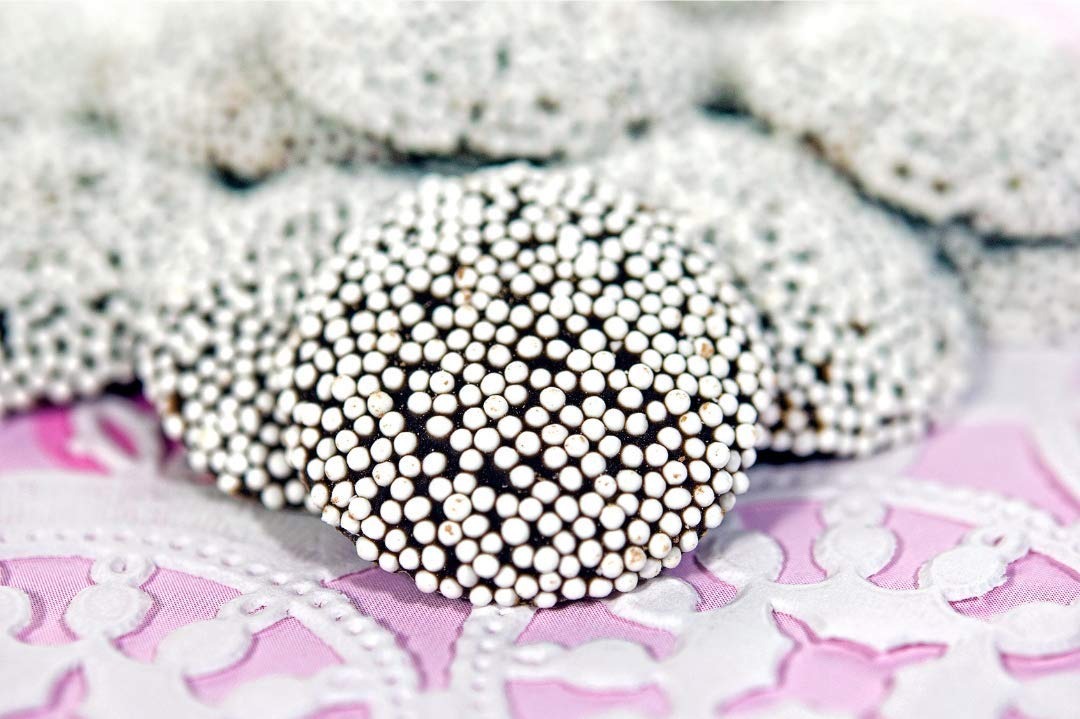
Item Name: Mini Chocolate White Nonpareils by Its Delish, 10 lbs Bulk Kosher Parve
Bullet Point 1: PREMIUM White Nonpareils Coated Dark Chocolate
Bullet Point 2: VALUE SIZE Ten Pounds (160 Oz) Bulk bag Its Delish brand
Bullet Point 3: FRESH & TASTY chocolate discs covered with crunchy nonpareil sprinkles
Bullet Point 4: WONDERFUL for Candy buffet, party favors, weddings, birthdays, baby showers and for any occasion
Bullet Point 5: QUALITY Certified Kosher OU Parve Made in the USA Shipped to you fresh!
Product Description: <p></p><b>Dark Chocolate with White Nonpareils by Its Delish</b> <p></p>Delicious premium chocolate discs coated with nonpareil sprinkles brings the palate to a mouthwatering destiny! <p></p> The chocolate nonpareils begin with delicious warm chocolate that is let down in neat drip formation. They then continue on their journey to receive a shower of nonpareils. We use gourmet dark chocolate and fresh crunchy beautiful sprinkles or nonpareils to bring you the quality you expect. <p></p> Order these for parties and snack for family, yourself, office and business parties and events etc. and college students away from home, baby showers, wedding Favors, holidays, get well, host/guest, Mother’s Day, Father’s Day and any occasion where you want to enjoy a something special or have someone feel special with you in mind! Think ahead and order today. Enjoy!<p></p><b>About It's Delish!</b> <p></p>It's Delish was established in 1992 and is located in North Hollywood, California. It's Delish is a food manufacturer and distributor who produces over 500 gourmet food products including licorice, sour belts, taffies, caramels, Jordan almonds, chocolates, nuts, fruits, trail mixes, spices, and the spice blends. It's Delish also produces organics and all natural products. We give you the opportunity to order from the factory direct!<p></p>It’s Delish! prides itself on the four pillars that are at the foundation of everything we do.<p></p>Innovation Quality Value Service
Value: 16.0
Unit: Ounce

Price: 65.99